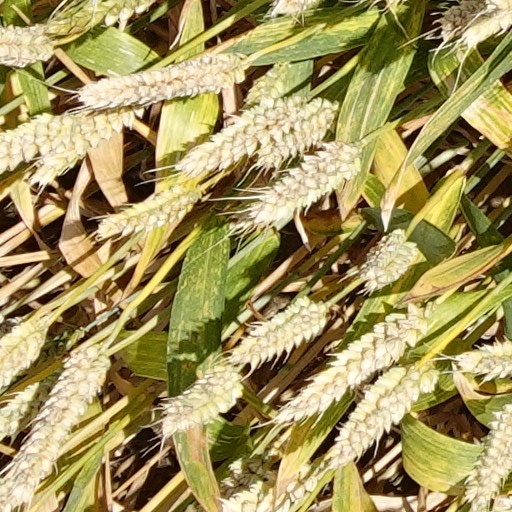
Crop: wheat